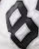
Number: 8